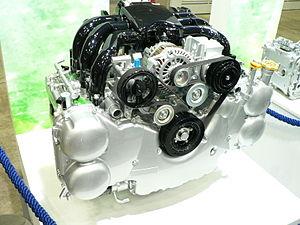
Subaru utilise un code à quatre ou cinq caractères pour identifier l'ensemble de ses moteurs.